United Arab List

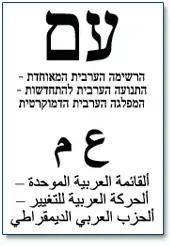
United Arab List election ballot, 2013

The party was established prior to the 1996 election, unrelated to the original United Arab List that existed in the late 1970s and early 1980s. It was joined in an electoral alliance by the Arab Democratic Party (which held two seats in the outgoing parliament) and the southern faction of the Islamic Movement, led by Sheikh Abdullah Nimar Darwish. The party initially went under the title of Mada-Ra'am, Mada being the acronym and common name for the Arab Democratic Party. In the election, the party won four seats. During the Knesset term, the Arab Democratic Party became a faction within the United Arab List, and its name was dropped from the party title.